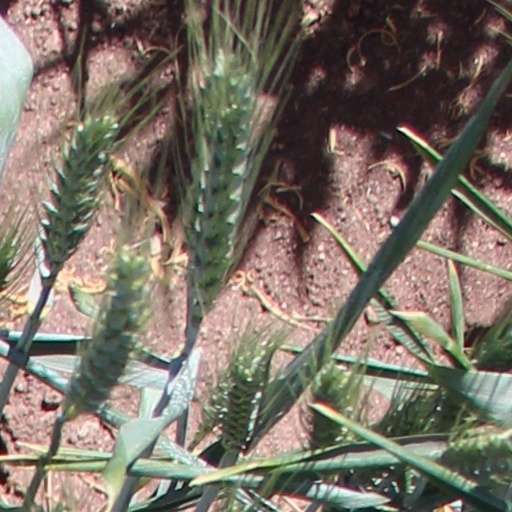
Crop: wheat